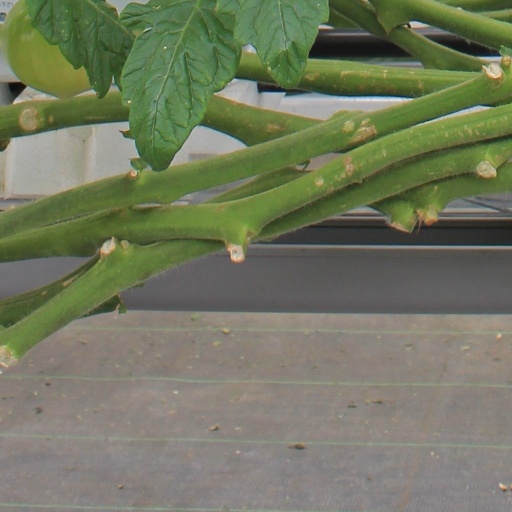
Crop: tomato